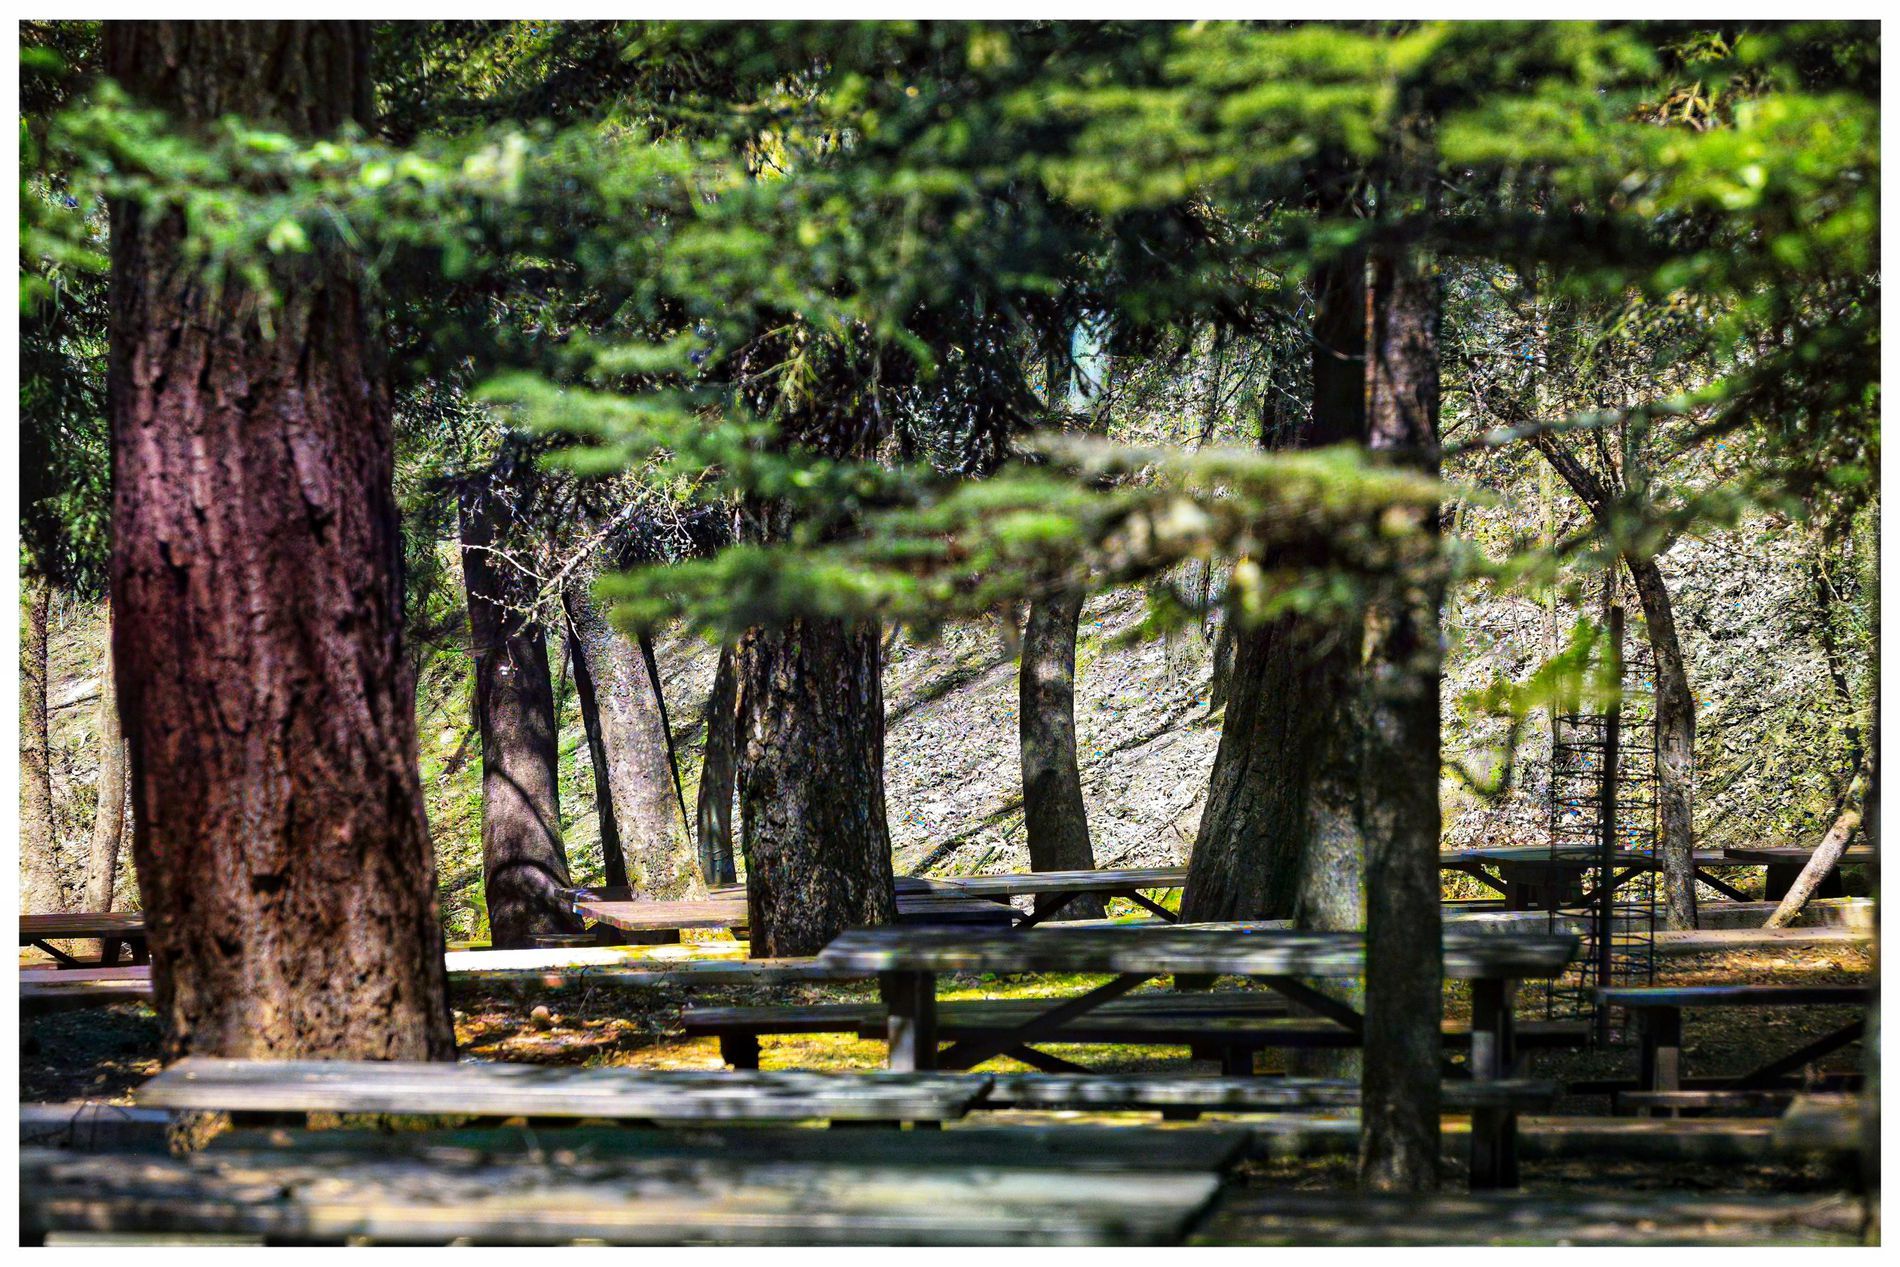
Garden Of Tranquility.
A garden full of large trees with wide wooden benches beneath. White borders surround the image giving the impression that it is a postcard. The scene gives a sense of comfort and relaxation.
A wide angle shot taken in daylight, but somehow focusing on the depth of the scene. The lighting angle and intensity emphasize the color contrast between the green of the tree leaves and the shades of brown of tree trunks, giving the scene a mixture of strength and majesty, and comfort and tranquility.
Labels: Plant, Tree, Tree Trunk, Bench, Furniture, Vegetation, Land, Nature, Outdoors, Woodland, Grove, Fir, Redwood, Wood, Garden, Conifer, Scenery, Background, white frame, Benches, Trees, Tree trunks, White Boarders